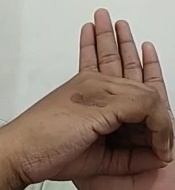
ASL sign: 0